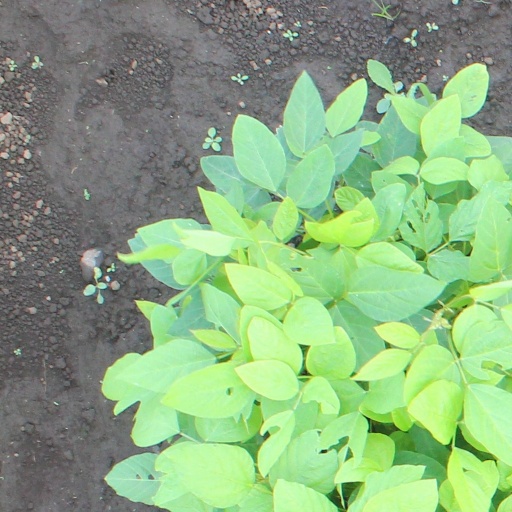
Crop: soybean